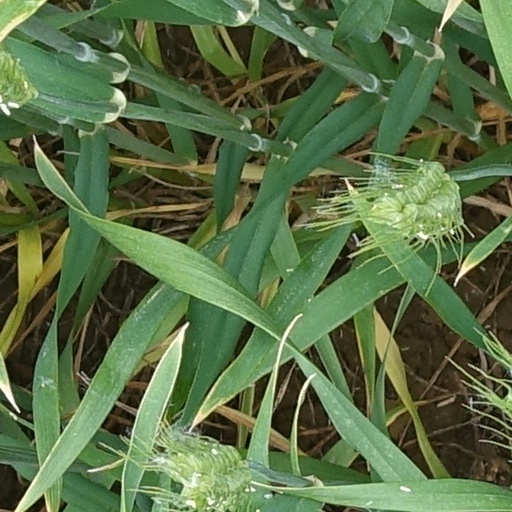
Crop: wheat